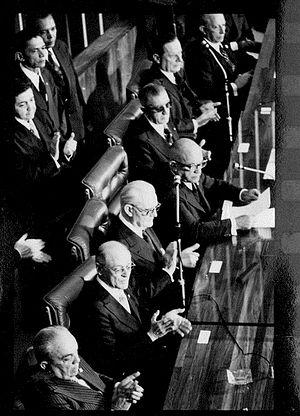
1974 est une année commune commençant un mardi.
Ernesto Geisel est un militaire et homme d'État brésilien. Général, il est président de la République de 1974 à 1979, pendant le régime militaire instauré par le coup d'État de 1964.